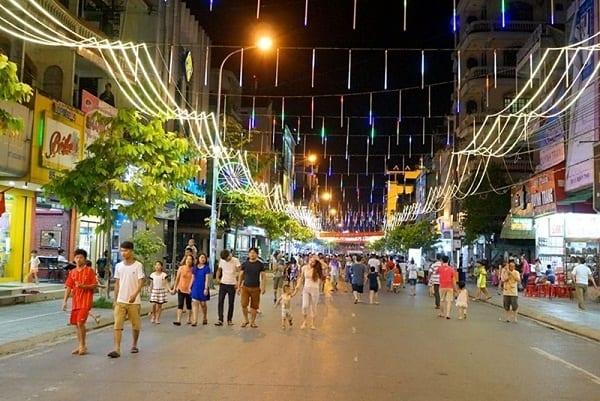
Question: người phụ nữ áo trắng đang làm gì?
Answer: đang vuốt tóc